Evan Hansen

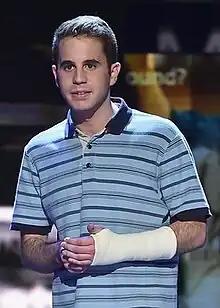
Ben Platt as Evan Hansen in the Broadway production of "Dear Evan Hansen" in 2017.

Evan Hansen is the titular character and main protagonist of the Broadway musical "Dear Evan Hansen" by Steven Levenson, Benj Pasek and Justin Paul. A bullied 17-year-old high schooler with social anxiety and depression, who lives with his single mother Heidi Hansen after she divorced from his father Mark Hansen ten years before, he attempts to find the acceptance and love he has been lacking in his life. On his journey to be found, he discovers the consequences of risking it all for the chance to be heard.